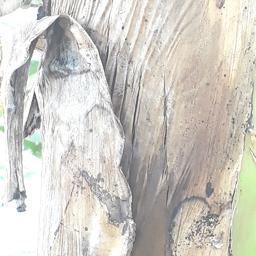
Label: PSEUDOSTEM WEEVIL